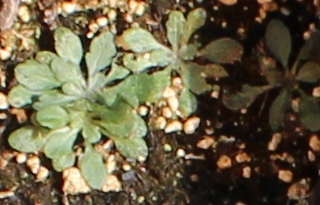
Label: Horseweed